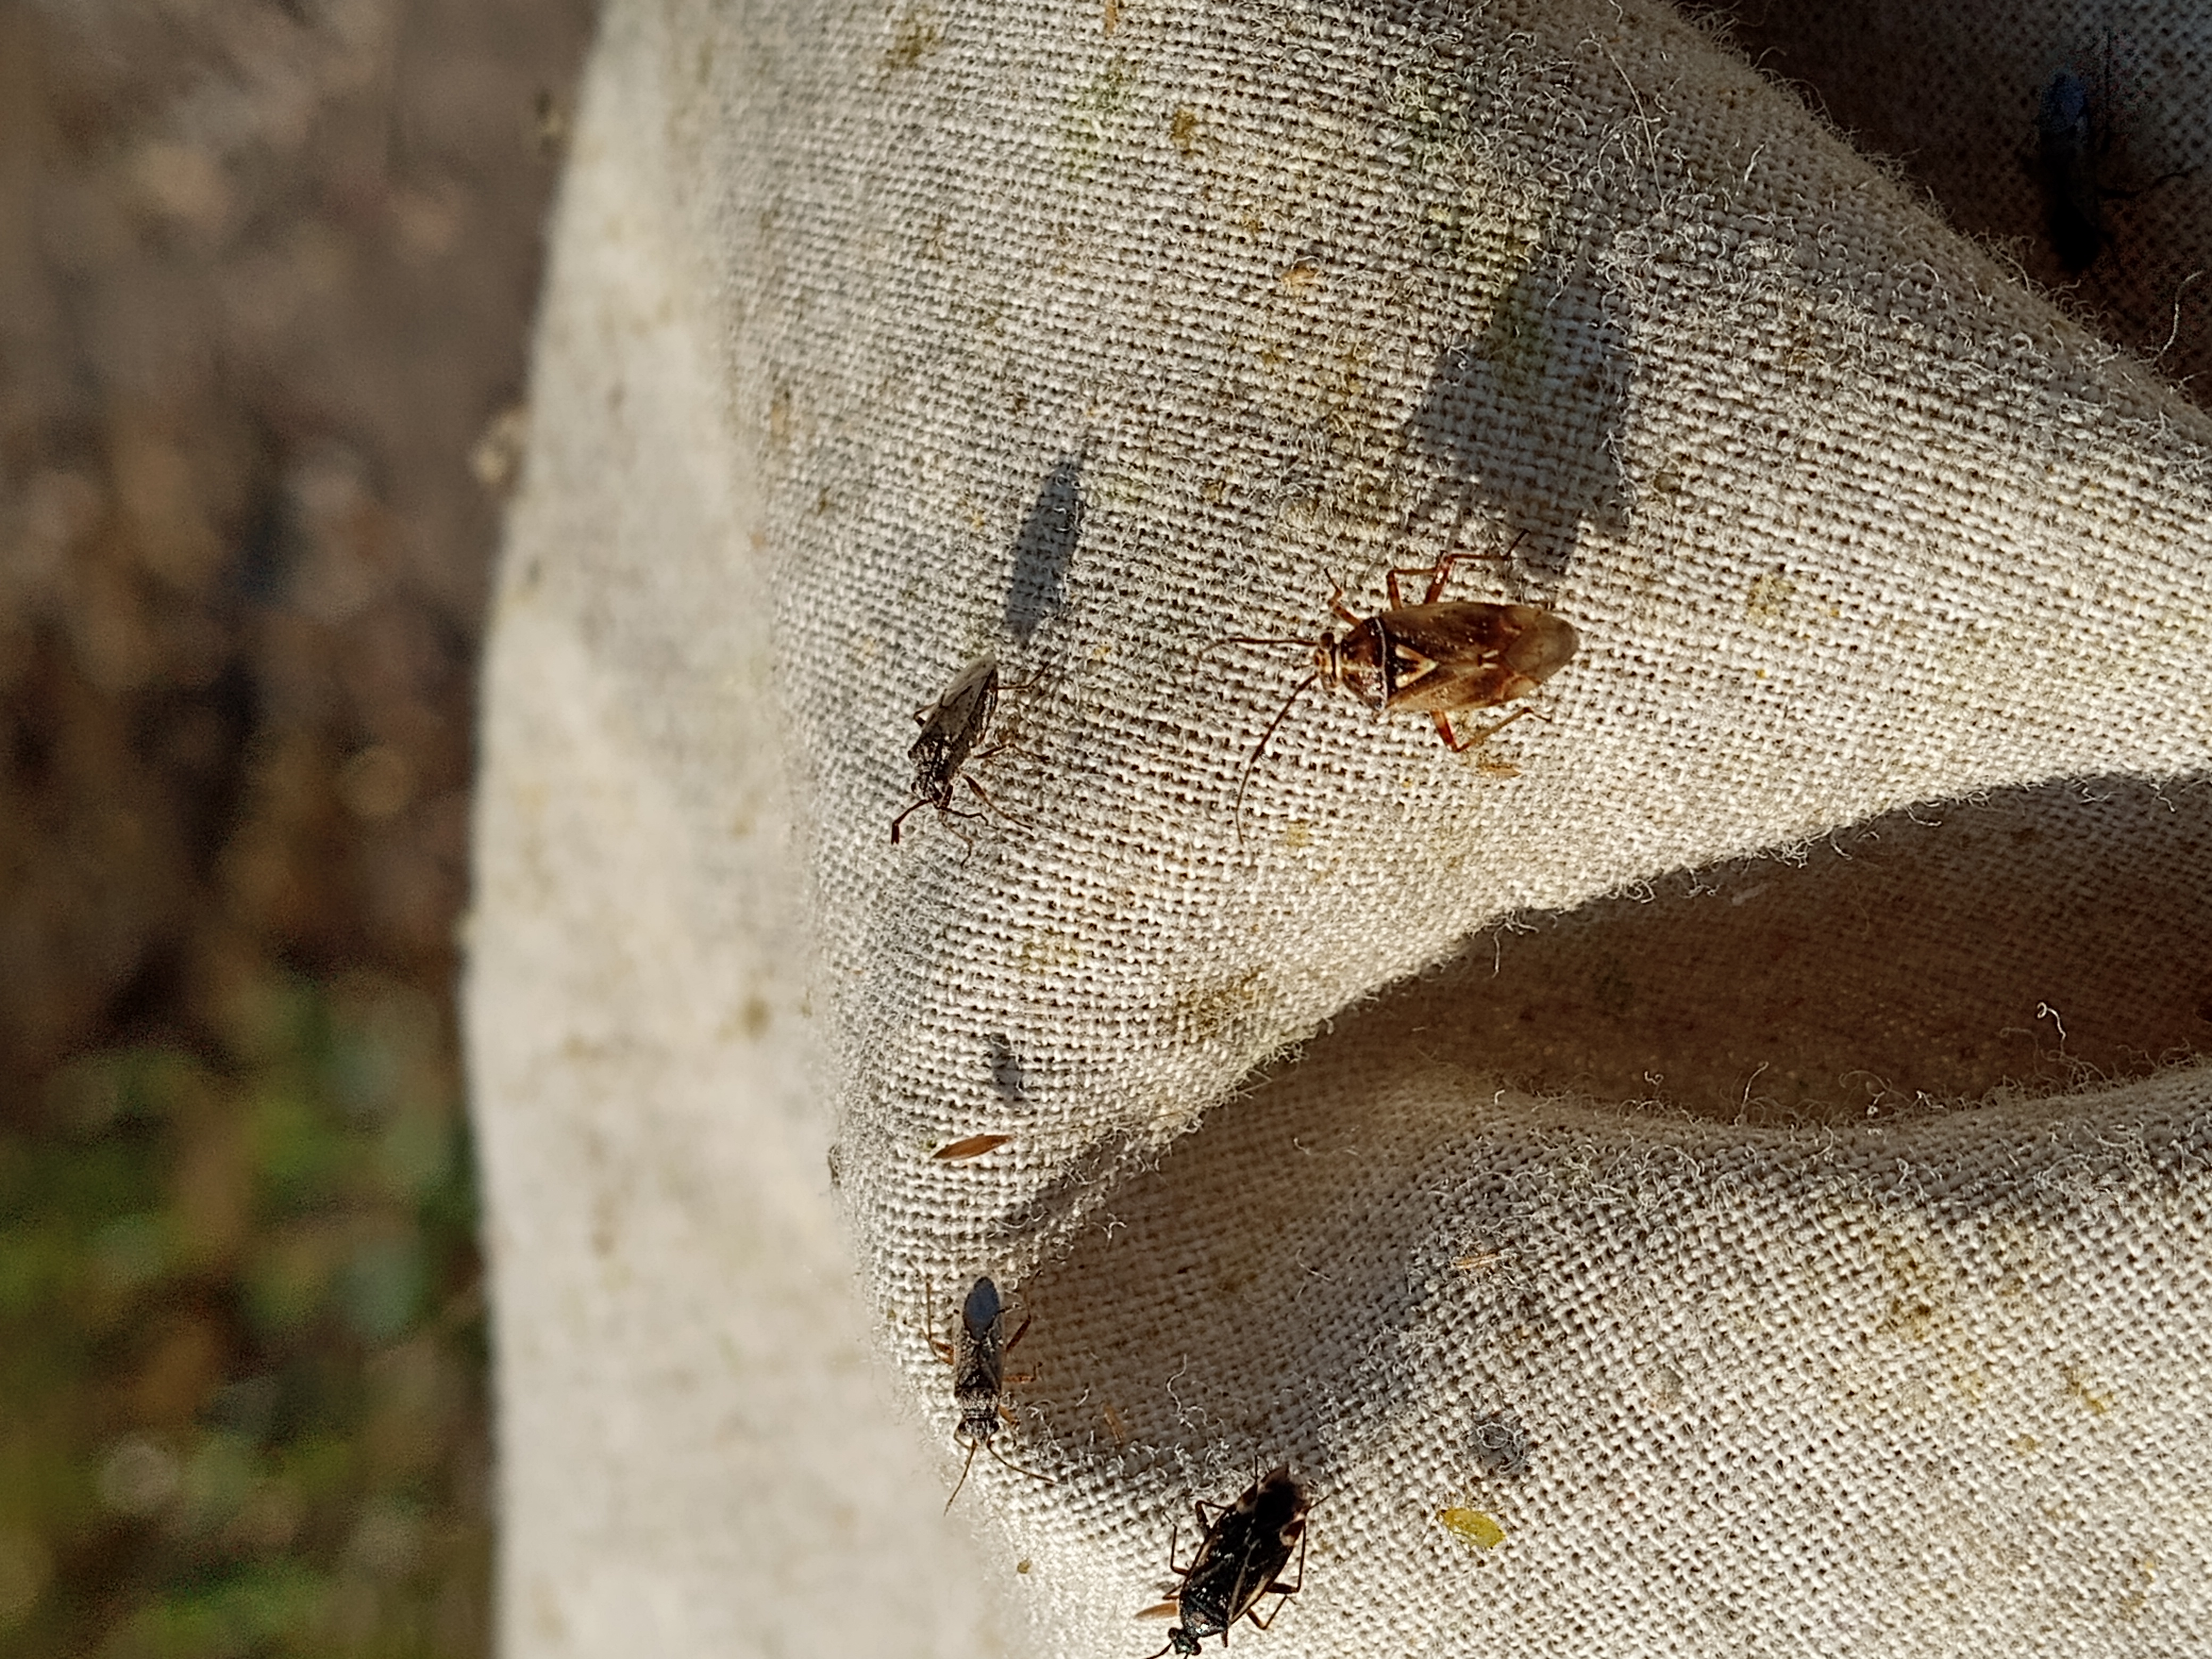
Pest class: lygus_bug